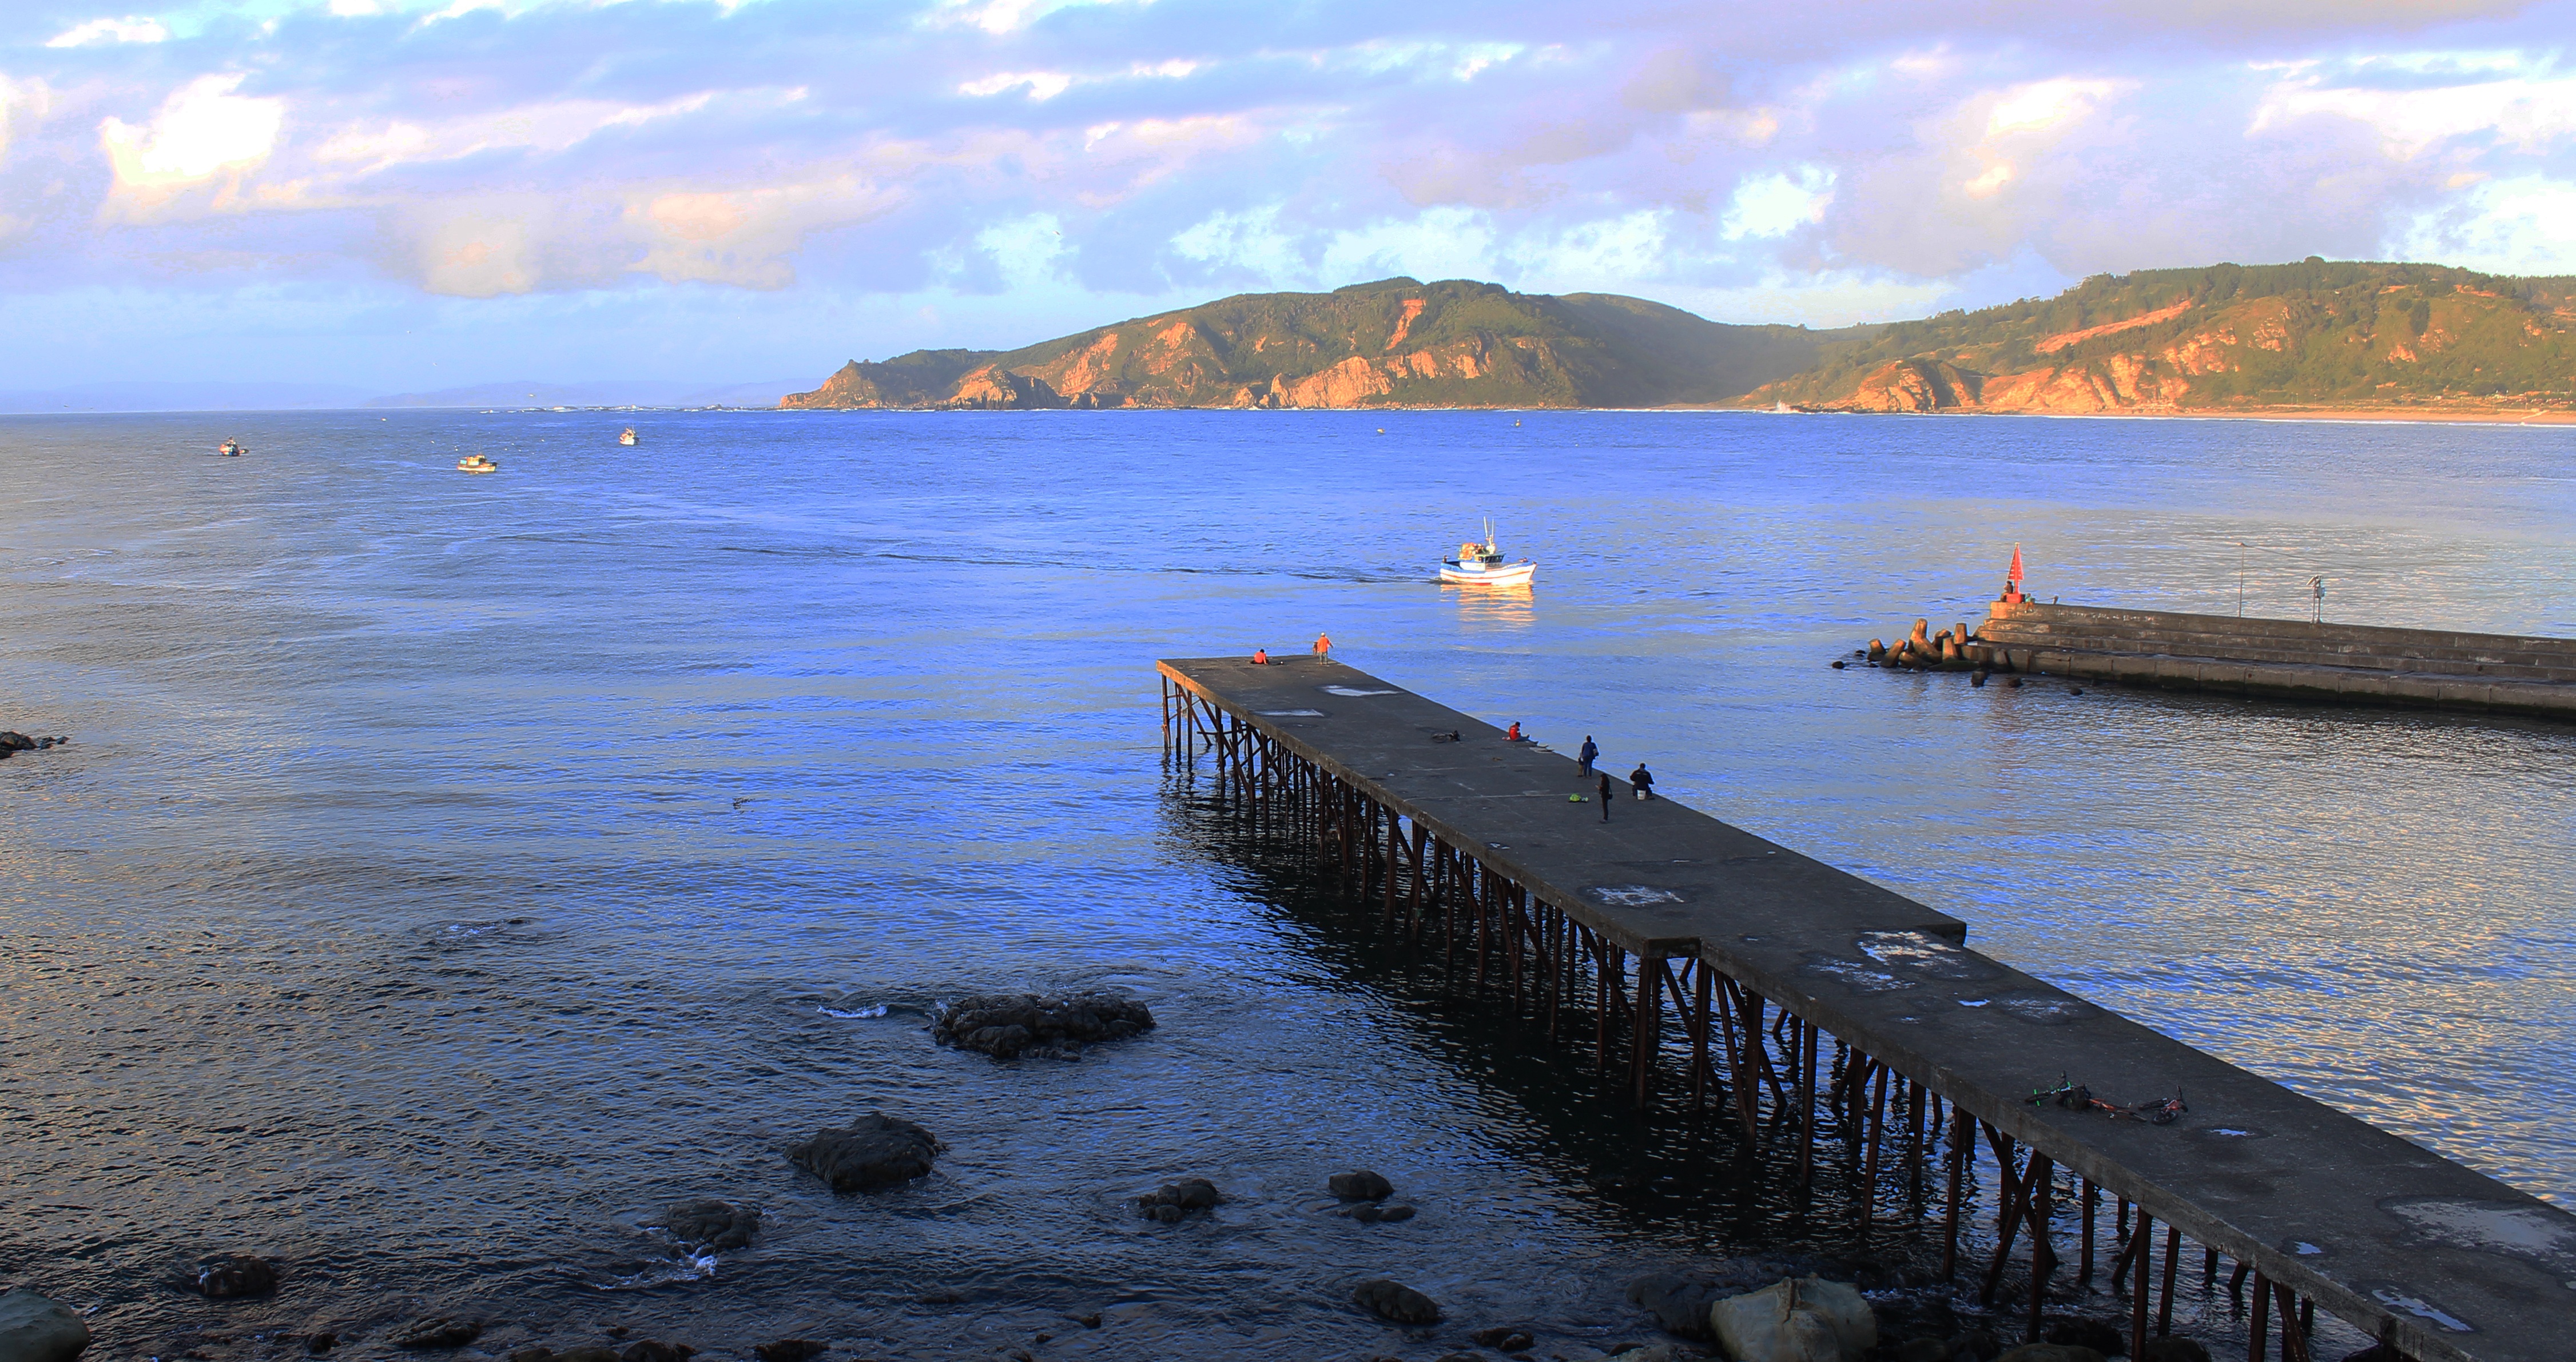
beach, landscape, sea, coast, water, nature, sand, ocean, horizon, architecture, sky, sunrise, sunset, boat, morning, shore, wave, lake, dawn, city, pier, downtown, summer, vacation, travel, coastline, dusk, evening, cove, reflection, vehicle, scenic, park, scenery, bay, island, landmark, harbor, blue, marina, reservoir, port, waterfront, tourism, body of water, american, resort, northern, michigan, loch